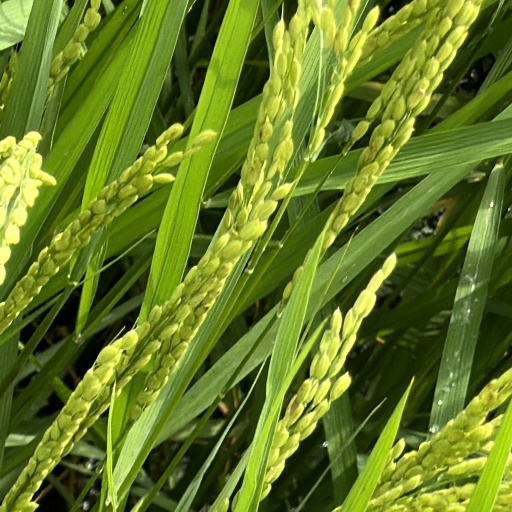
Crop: rice